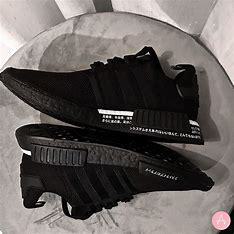
Brand: Adidas
Model: NMD R1 V2